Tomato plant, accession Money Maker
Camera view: vertical (180 deg); turntable rotation: 240 degrees
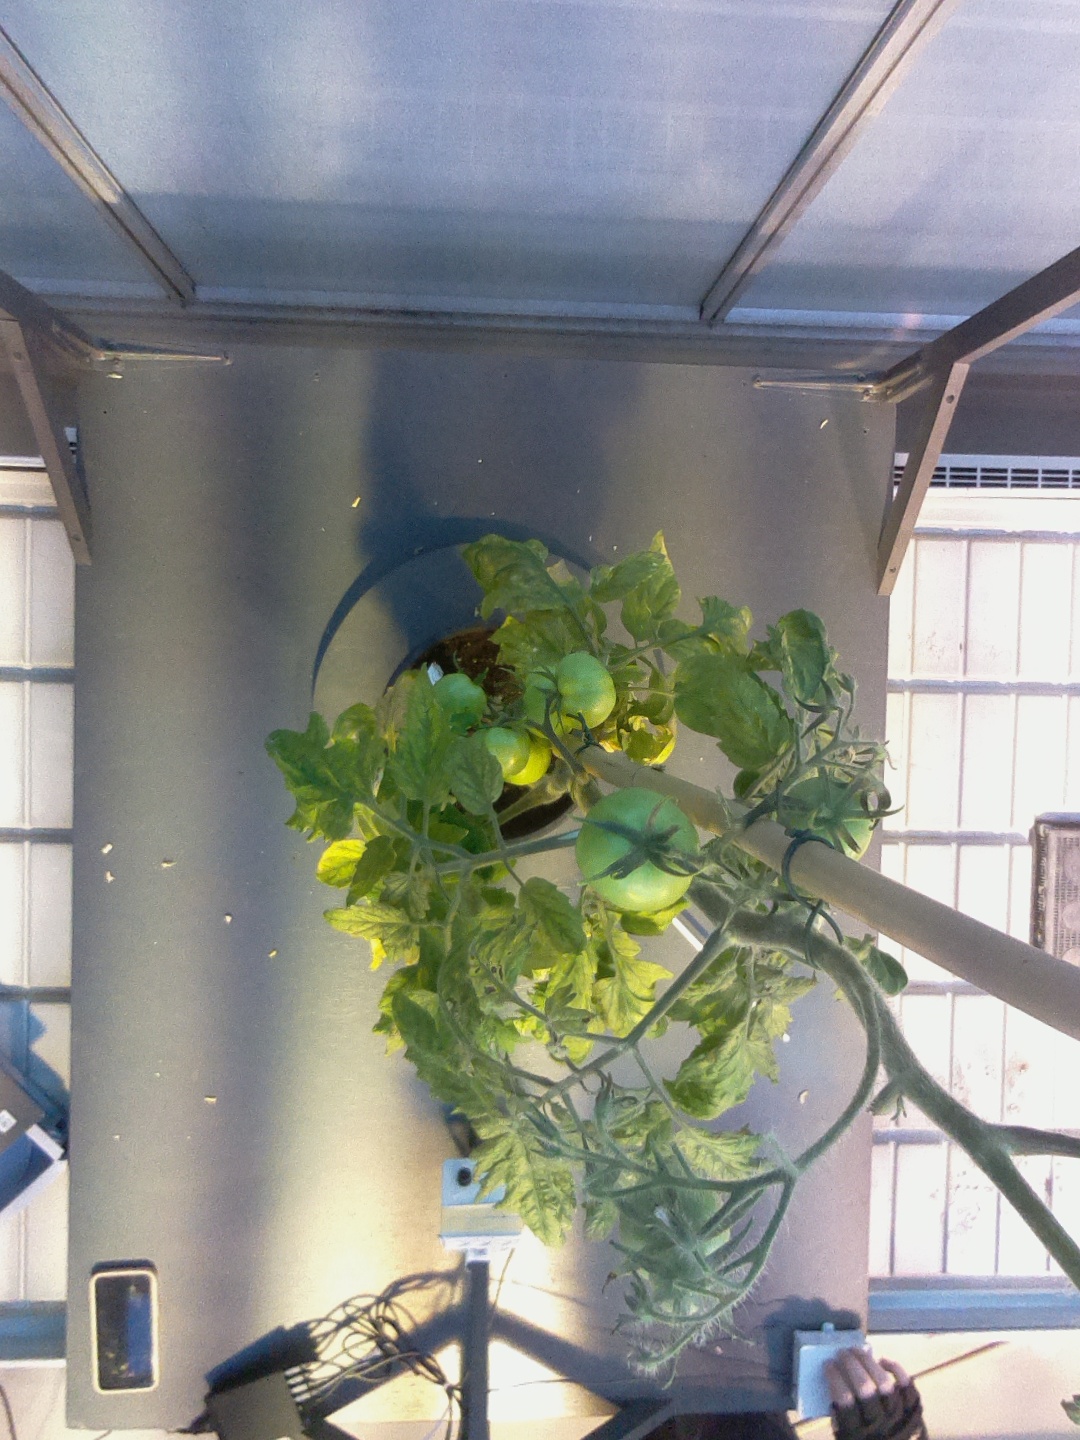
BBCH growth stage 79: 90% -100% of final fruit size